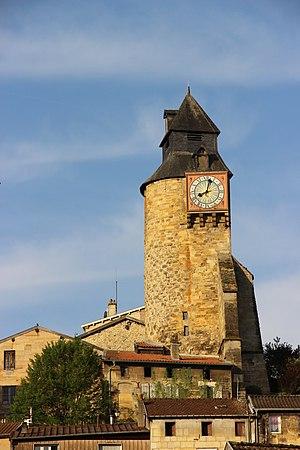
Tour de l'Horloge à Bar-le-Duc.